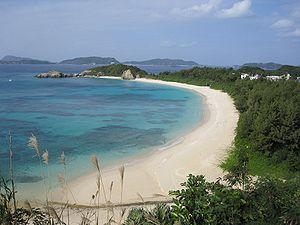
Tokashiki-jima est une des îles Kerama dans l'archipel Nansei au Japon dans l'océan Pacifique.